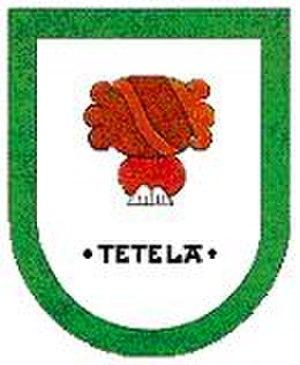
Tetela de Ocampo, plus communément appelée Tetela, est un municipio de l’État de Puebla.